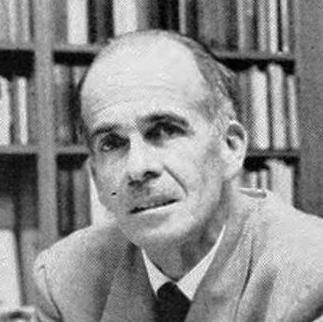
Age: 81